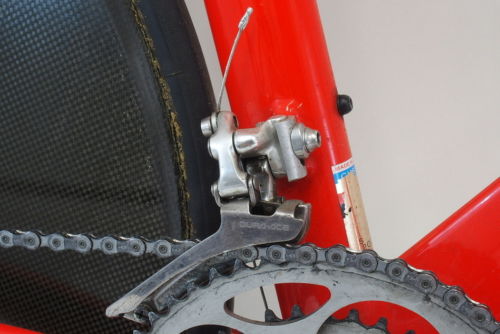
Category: bicycle